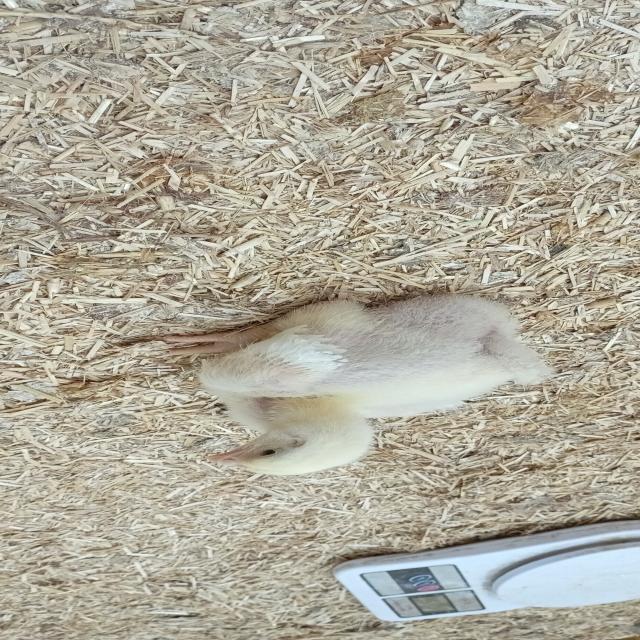
Weight: 386 g